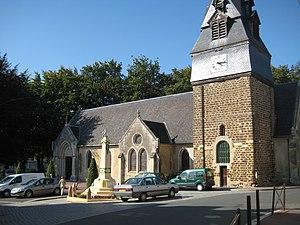
Eglise de Fervaques
Cette liste regroupe une partie des monuments historiques du Calvados.
Cette liste regroupe une partie des monuments historiques du Calvados.
L'église Saint-Germain de Fervaques est une église catholique située à Fervaques, sur le territoire de la commune nouvelle de Livarot-Pays-d'Auge, dans le département du Calvados, en France.